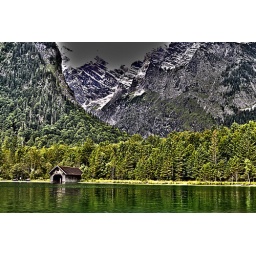
a petite little house in the great forest